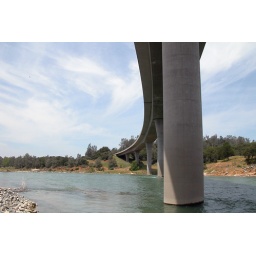
View from the bank of the Yuba, below a big highway bridge. I just like the curves the bridge made from this view.